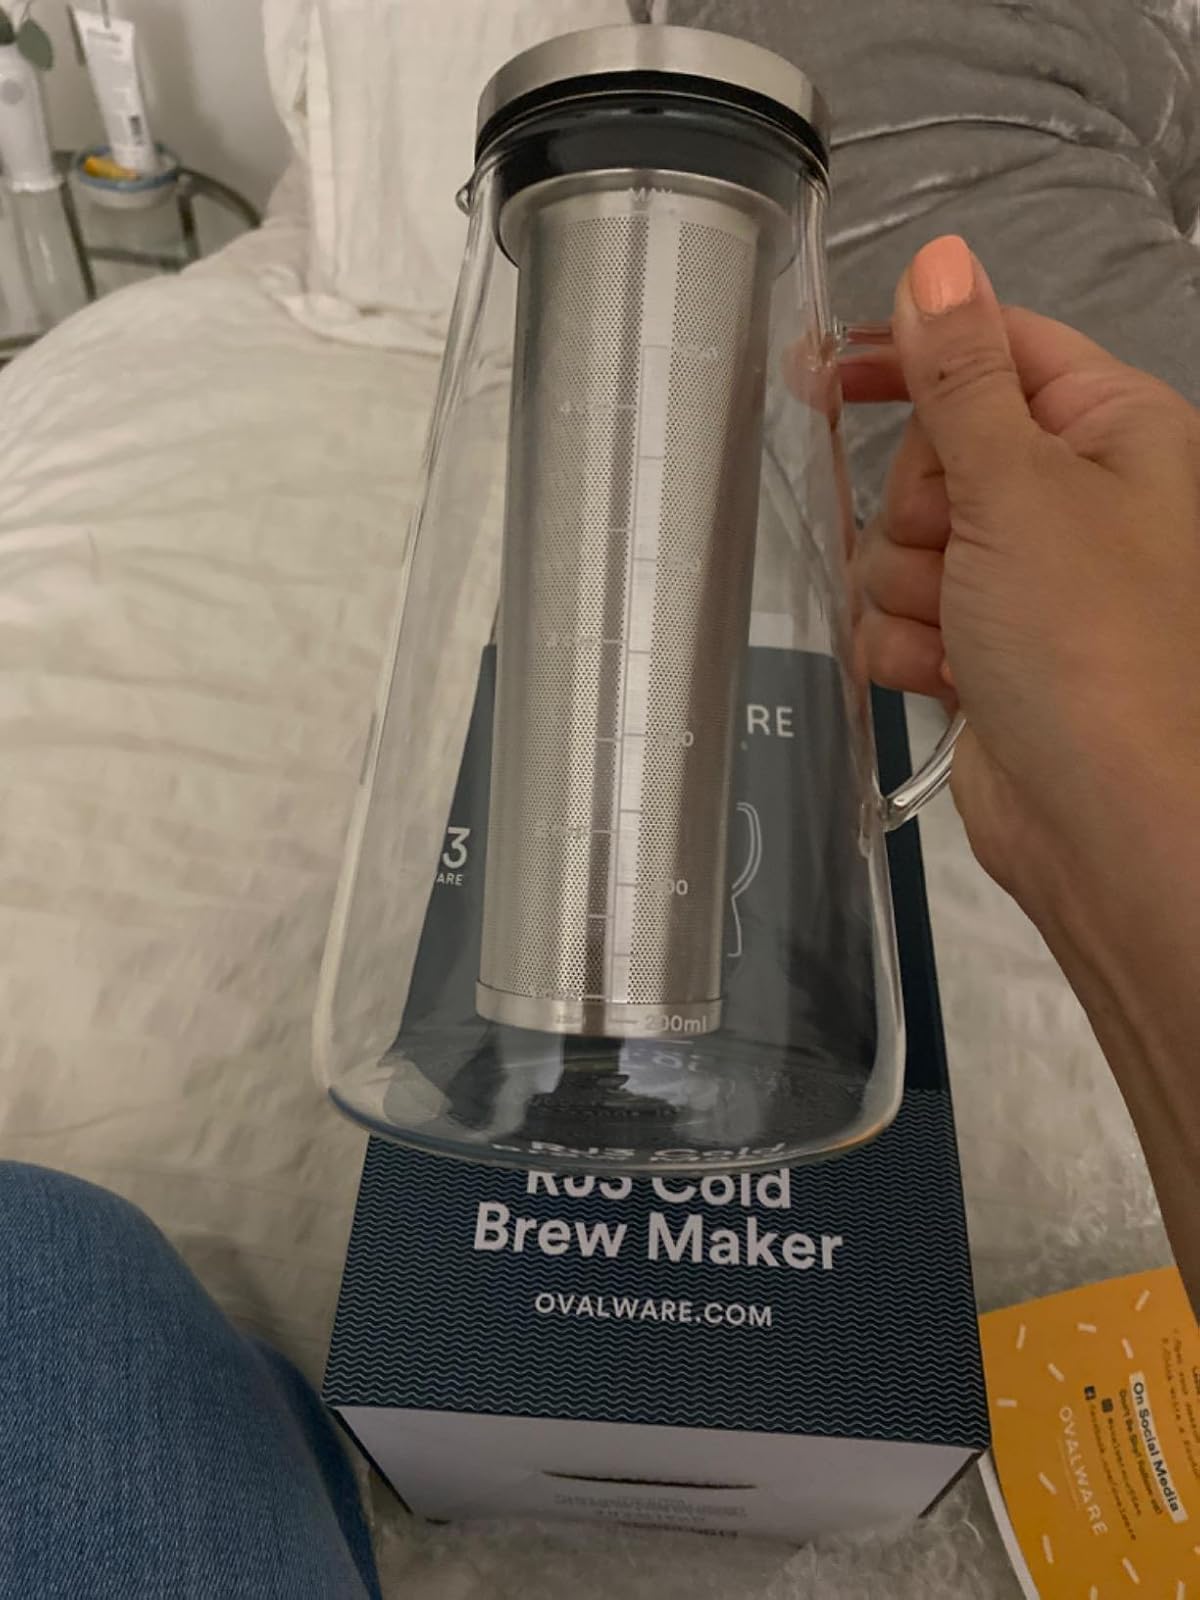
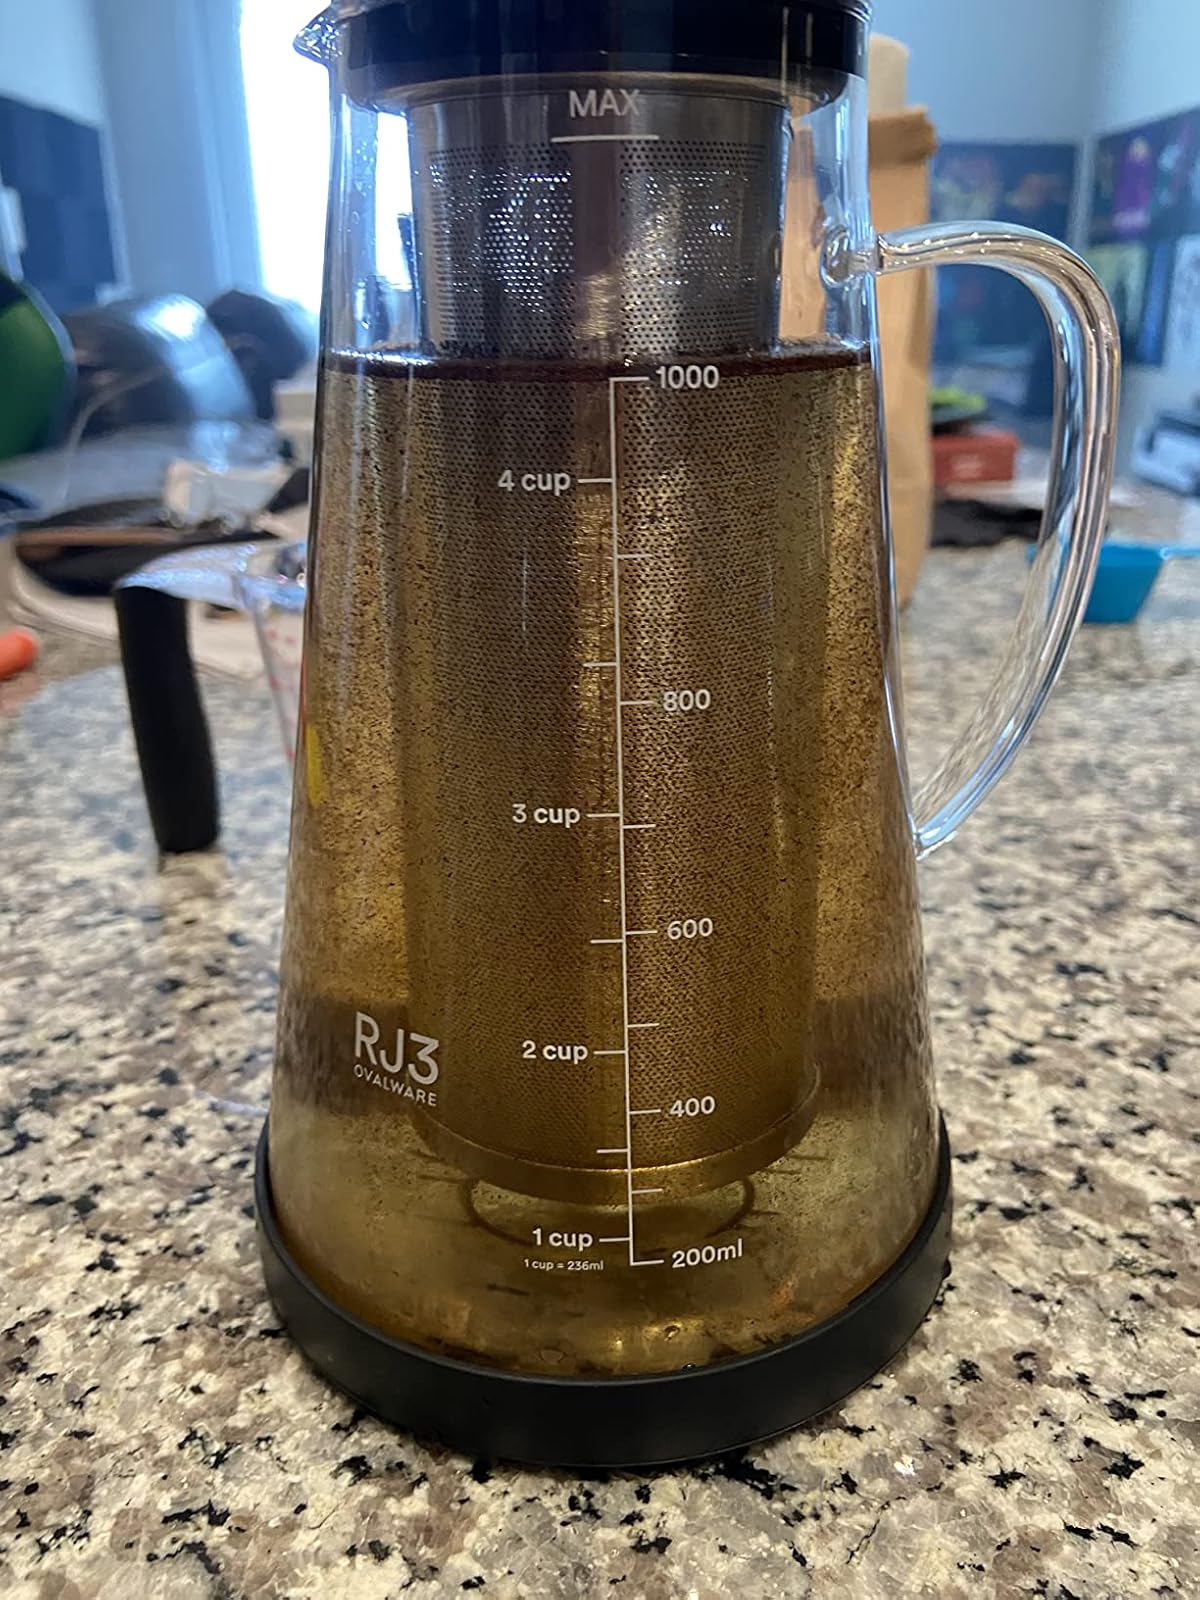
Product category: items_tea
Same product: yes